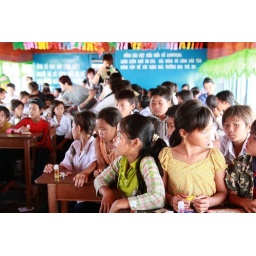
it is on board of a boat ..... the children are crowded together in a small classroom .....